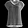
Label: T - shirt / top